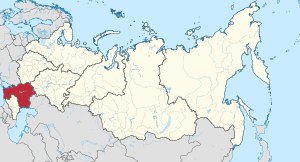
Sydlige føderale distrikt
Sydlige føderale distrikt (markeret i rødt)
Sydlige føderale distrikt er et af de ni føderale distrikter i Rusland. Området ligger hovedsageligt på den Pontisk-kaspiske slette. Det Sydlige føderale Distrikt blev oprindeligt kaldt Nordkaukasus føderale Distrikt, da det blev grundlagt i maj 2000, men blev kort efter omdøbt af politiske grunde. Den 19. januar 2010 blev det Sydlige føderale Distrikt delt i to, og de tidligere sydlige områder dannede et nyt Nordkaukasisk føderalt Distrikt.